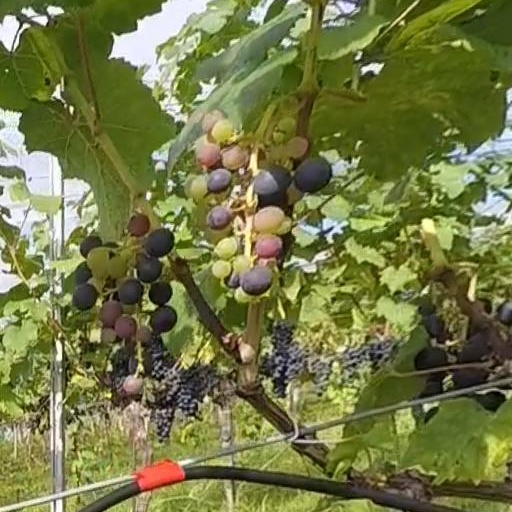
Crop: grape